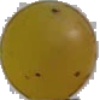
Label: white_grape